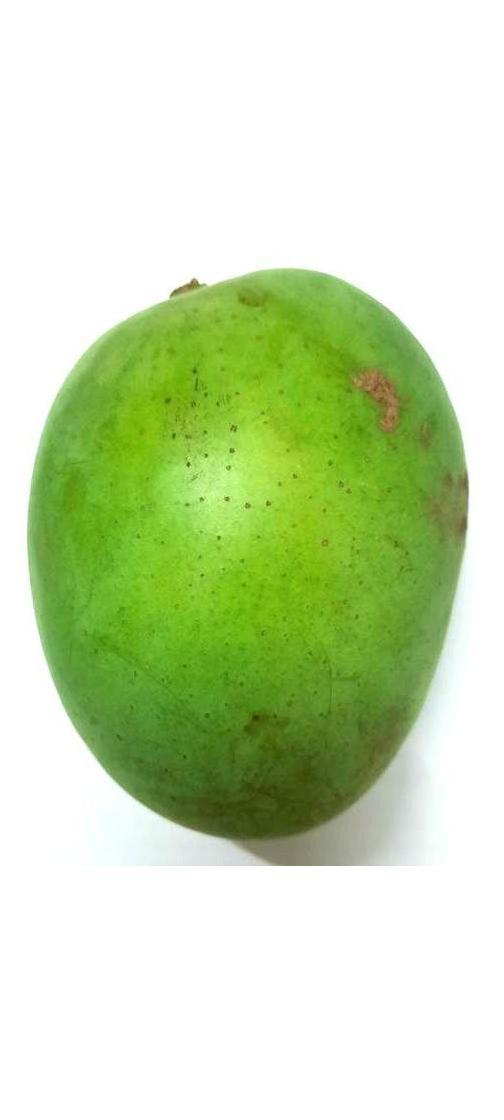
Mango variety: Langra